Brisbane

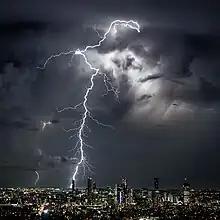
Lightning over the Brisbane city centre, February 2020

In 1912, Tramway employees were stood down for wearing union badges which sparked Australia's first general strike, the 1912 Brisbane General Strike, which became known as Black Friday, for the savagery of the police baton charges on crowds of trade unionists and their supporters. In 1917, during World War I, the Commonwealth Government conducted a raid on the Queensland Government Printing Office, with the aim of confiscating copies of Hansard that covered debates in the Queensland Parliament where anti-conscription sentiments had been aired.